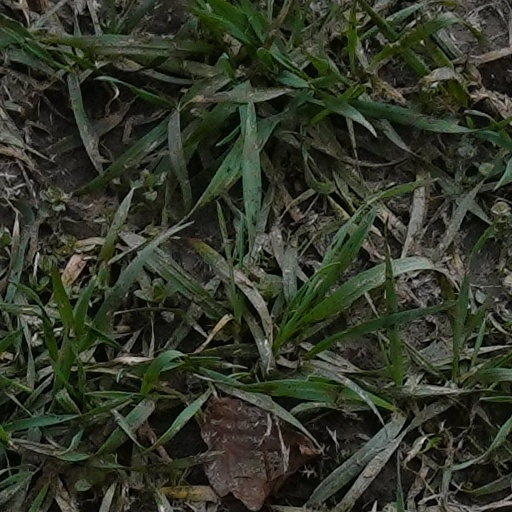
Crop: wheat